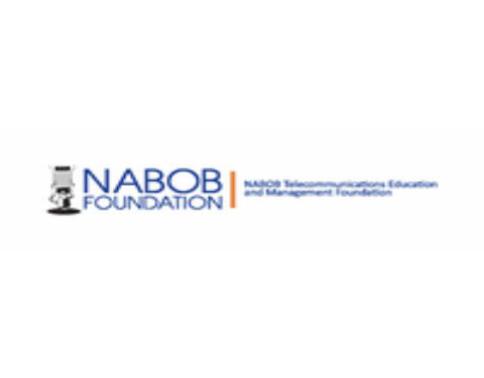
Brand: nabob
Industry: Food